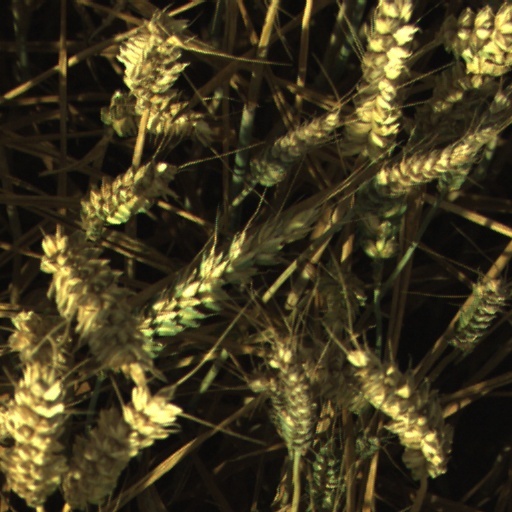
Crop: wheat